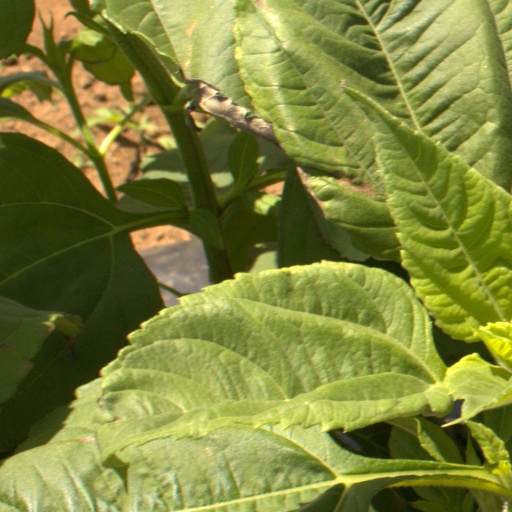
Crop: Jerusalem artichoke